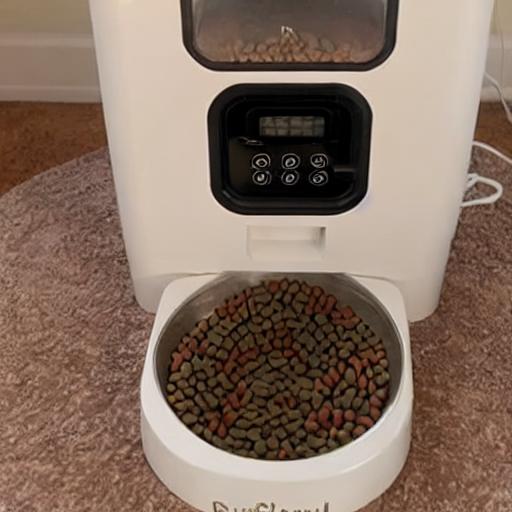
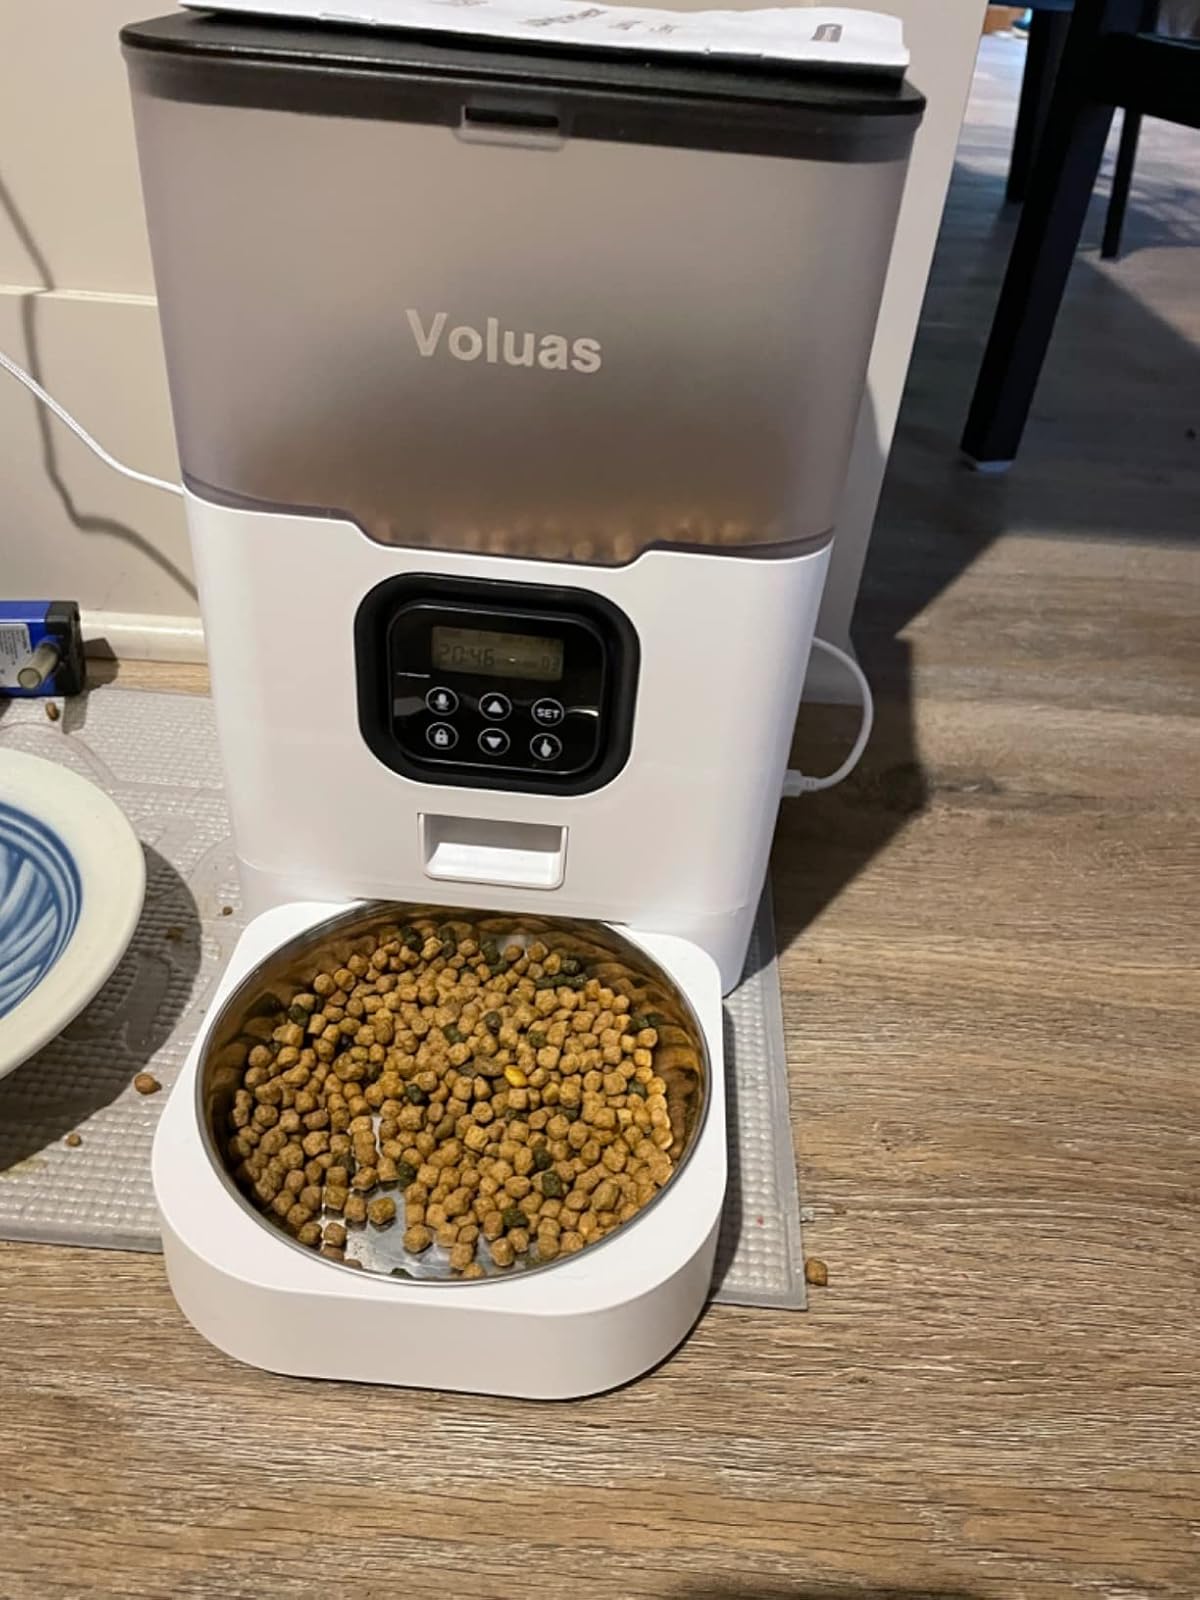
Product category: items_feeder
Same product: no